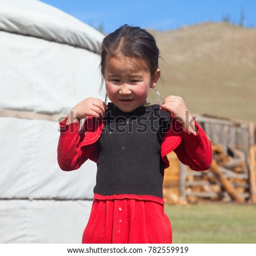
portrait of a little girl living